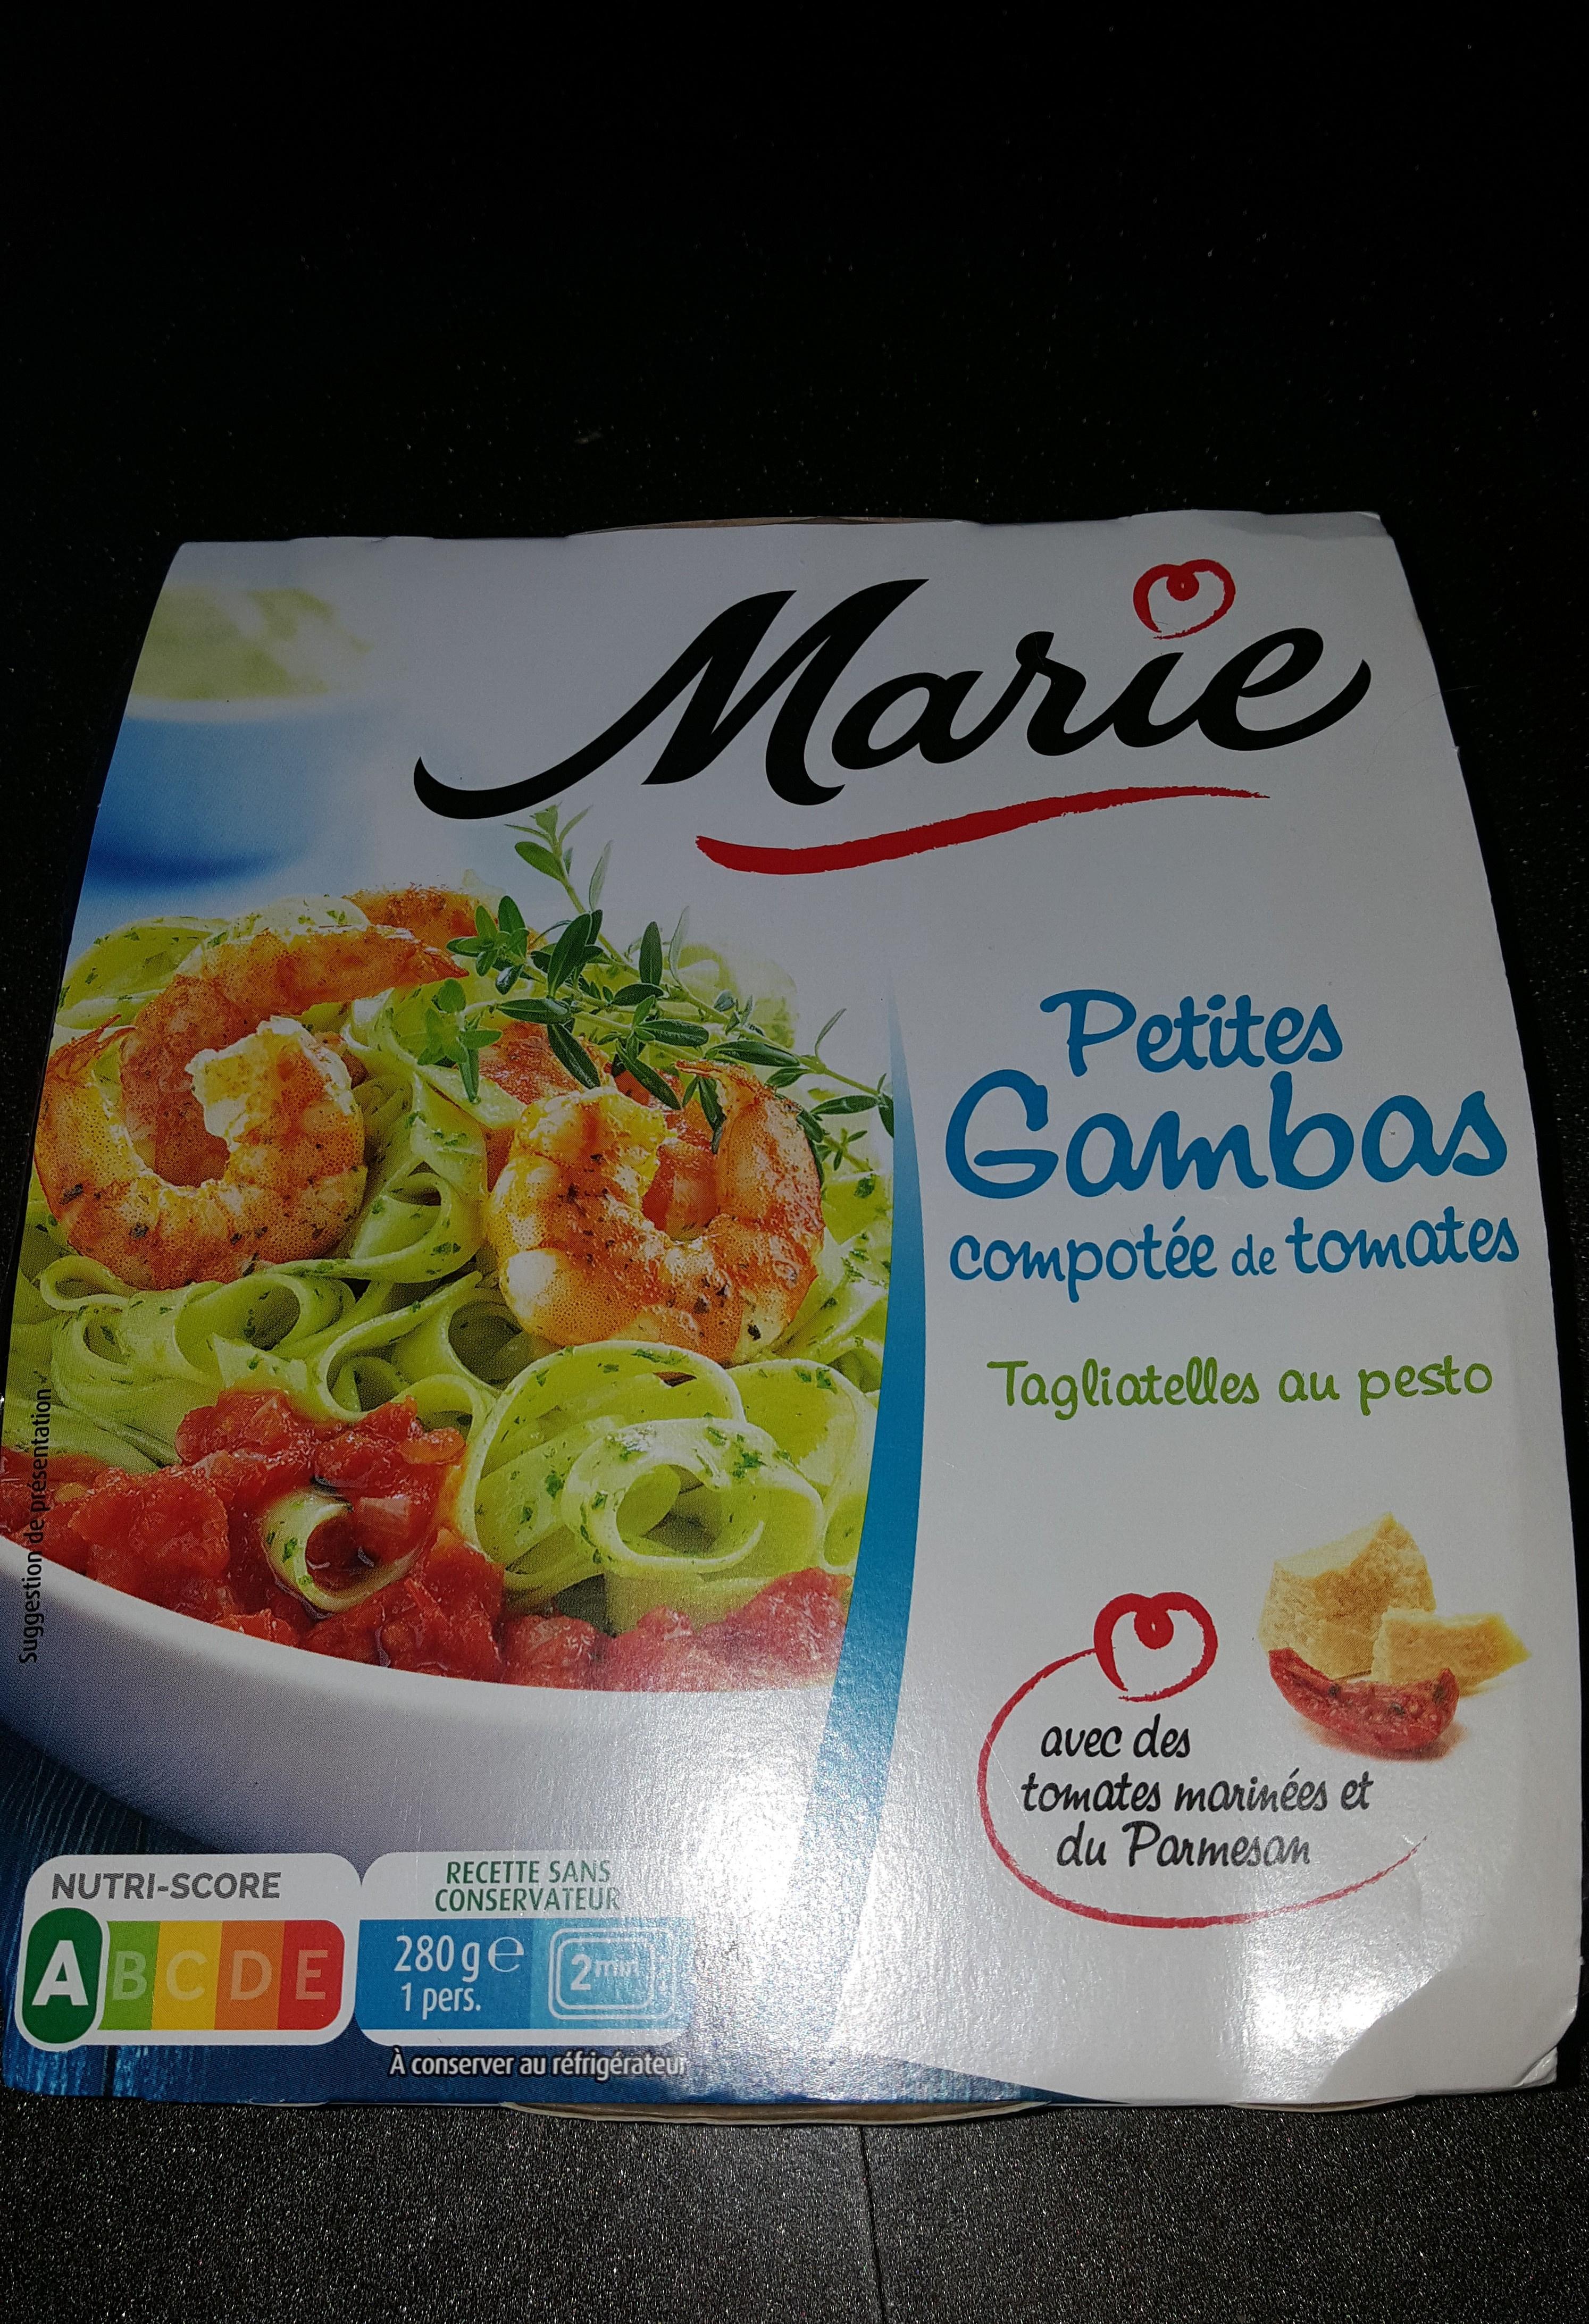
Nutri-Score label: nutriscore-a